Goonoo Important Bird Area

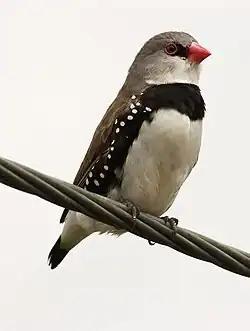
The IBA is an important site for the diamond firetail.

The Goonoo Important Bird Area is a 1034 km tract of wooded land in New South Wales, Australia. It lies between the towns of Dubbo, Gilgandra and Dunedoo, about 200 km north-west of Sydney. Formerly the Goonoo State Forest, much of the land is now within the Goonoo State Conservation Area (538 km) and the adjacent Goonoo National Park (91 km). The Important Bird Area (IBA) also includes (18 km) of the Coolbaggie Nature Reserve.